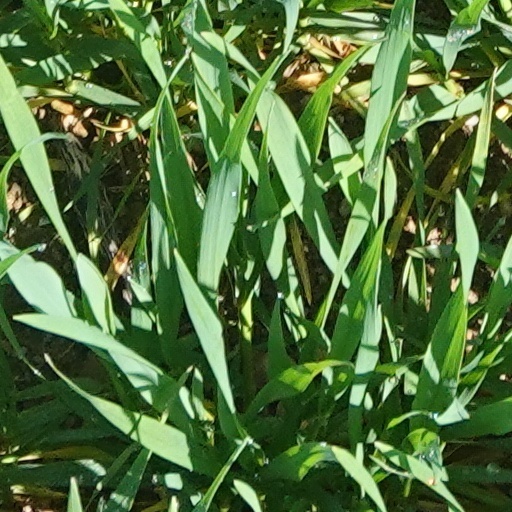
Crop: wheat